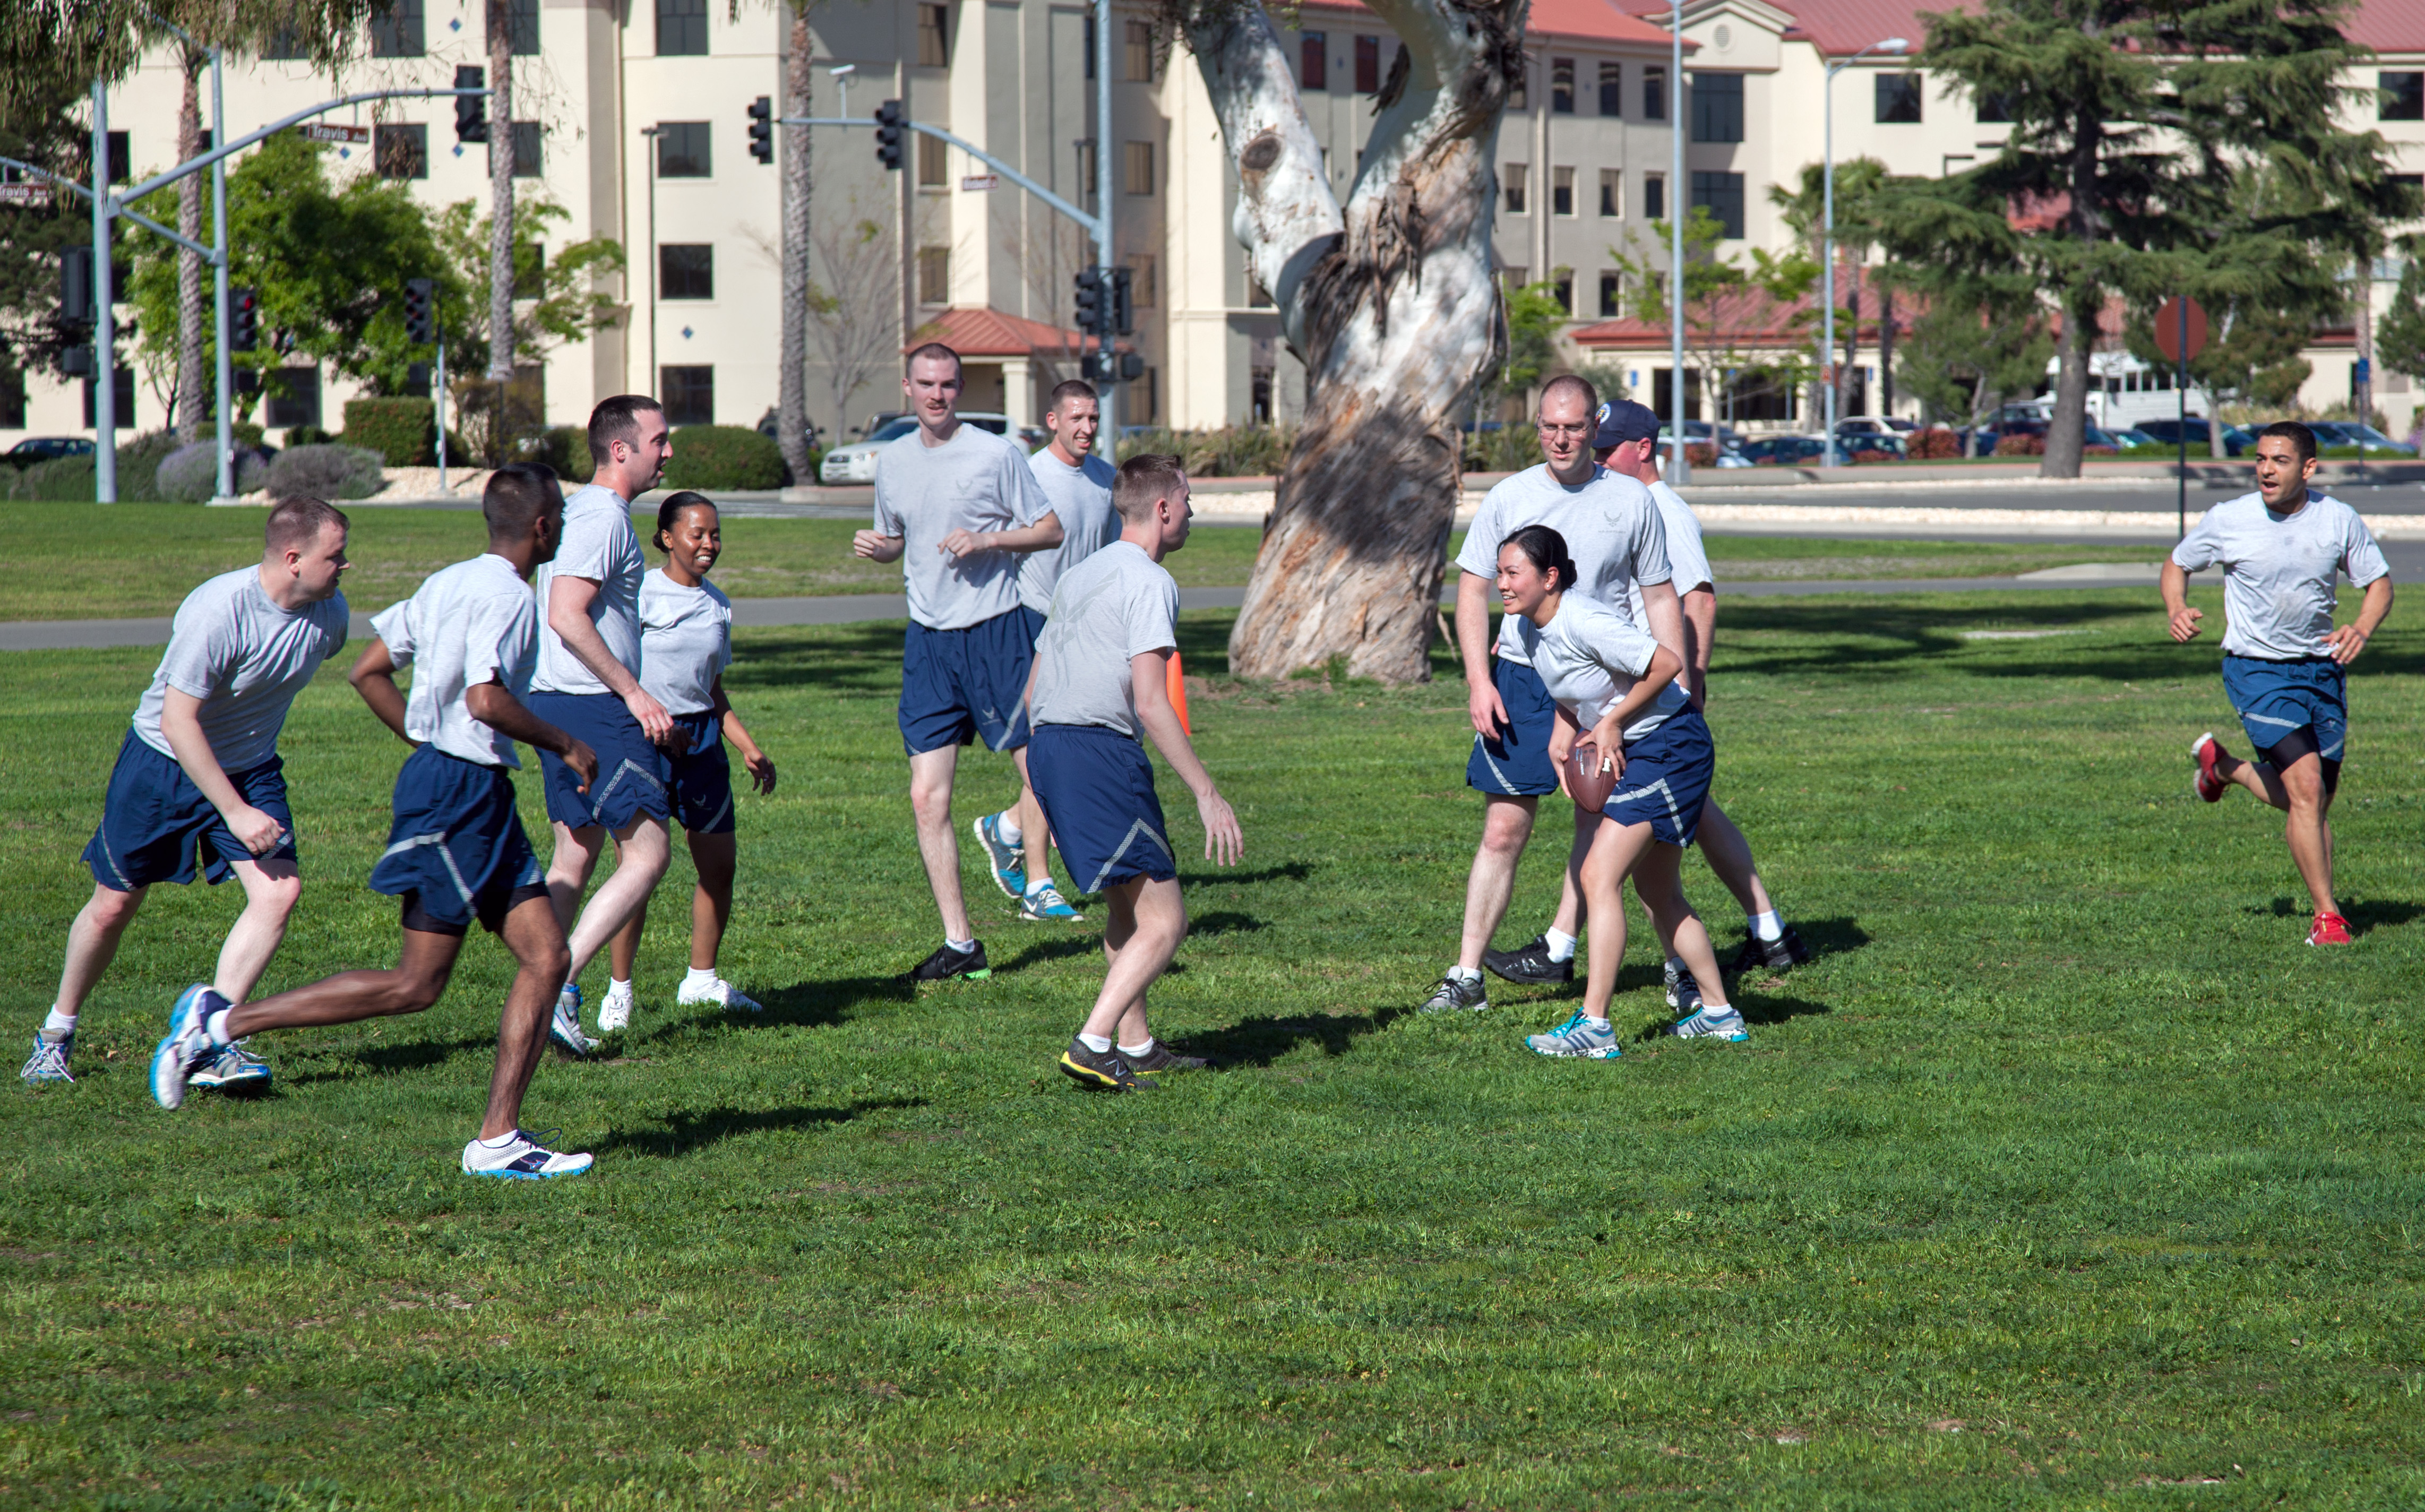
soccer, 2014, team, american football, sports, 365, 3652014, 365the2014edition